Myrtle Beach Pelicans

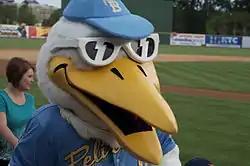
Splash, one of the team mascots

In their first season, the Pelicans advanced to the 1999 Carolina League Mills Cup Championship series. The best-of-five series against the Wilmington Blue Rocks was tied 2–2, with the deciding Game 5 set to be played in Myrtle Beach, when the series was cancelled because of Hurricane Floyd. The two teams were named co-champions for that season.